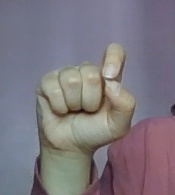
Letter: fa